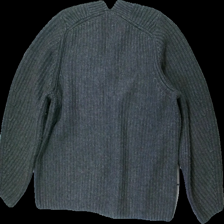
View: back
Type: Sweater
Category: Ladies
Brand: H&M
Colors: Grey
Material: unknown
Cut: Loose, V-collar
Size: M
Season: All
Price range: <50
Recommended usage: Export
Description: grey knitted sweater